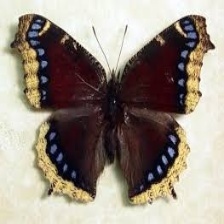
Species: MOURNING CLOAK
Butterfly family (ImageNet category): admiral